Battle of the Green Islands

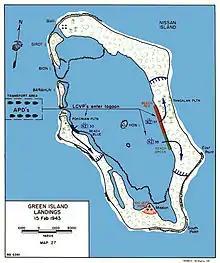
Map of the landing, 15 February 1944

The fighting was brief but sharp on land with heavier resistance in the air. Prior to the landing, as the assault force steamed towards the islands, a large group of Japanese aircraft were dispatched from Rabaul to attack the naval task force. The landing craft and transports escaped damage, but the cruiser "St. Louis", which formed part of the southern covering force, was hit resulting in 23 killed and 28 wounded. Later, a group of dive bombers appeared over the landing craft as they were forming up to the west of the islands, but the Japanese aircraft were promptly dealt with by the escorting AirSols fighters from Cape Torokina, which quickly gained control of the air over Nissan Island. In all, the Japanese lost 12 aircraft. Apart from a near miss on "LST-446", the landing proceeded quickly and smoothly. After being crossloaded from the transports, the infantry were ferried ashore in LCIs and LCP(R)s, which proceeded to enter the lagoon to the south of Barahun Island. Troops disembarked at several landing beaches around the Pokonian and Tangalan Plantations. In total 5,800 personnel were landed on 15 February, of which over 4,200 were New Zealanders.